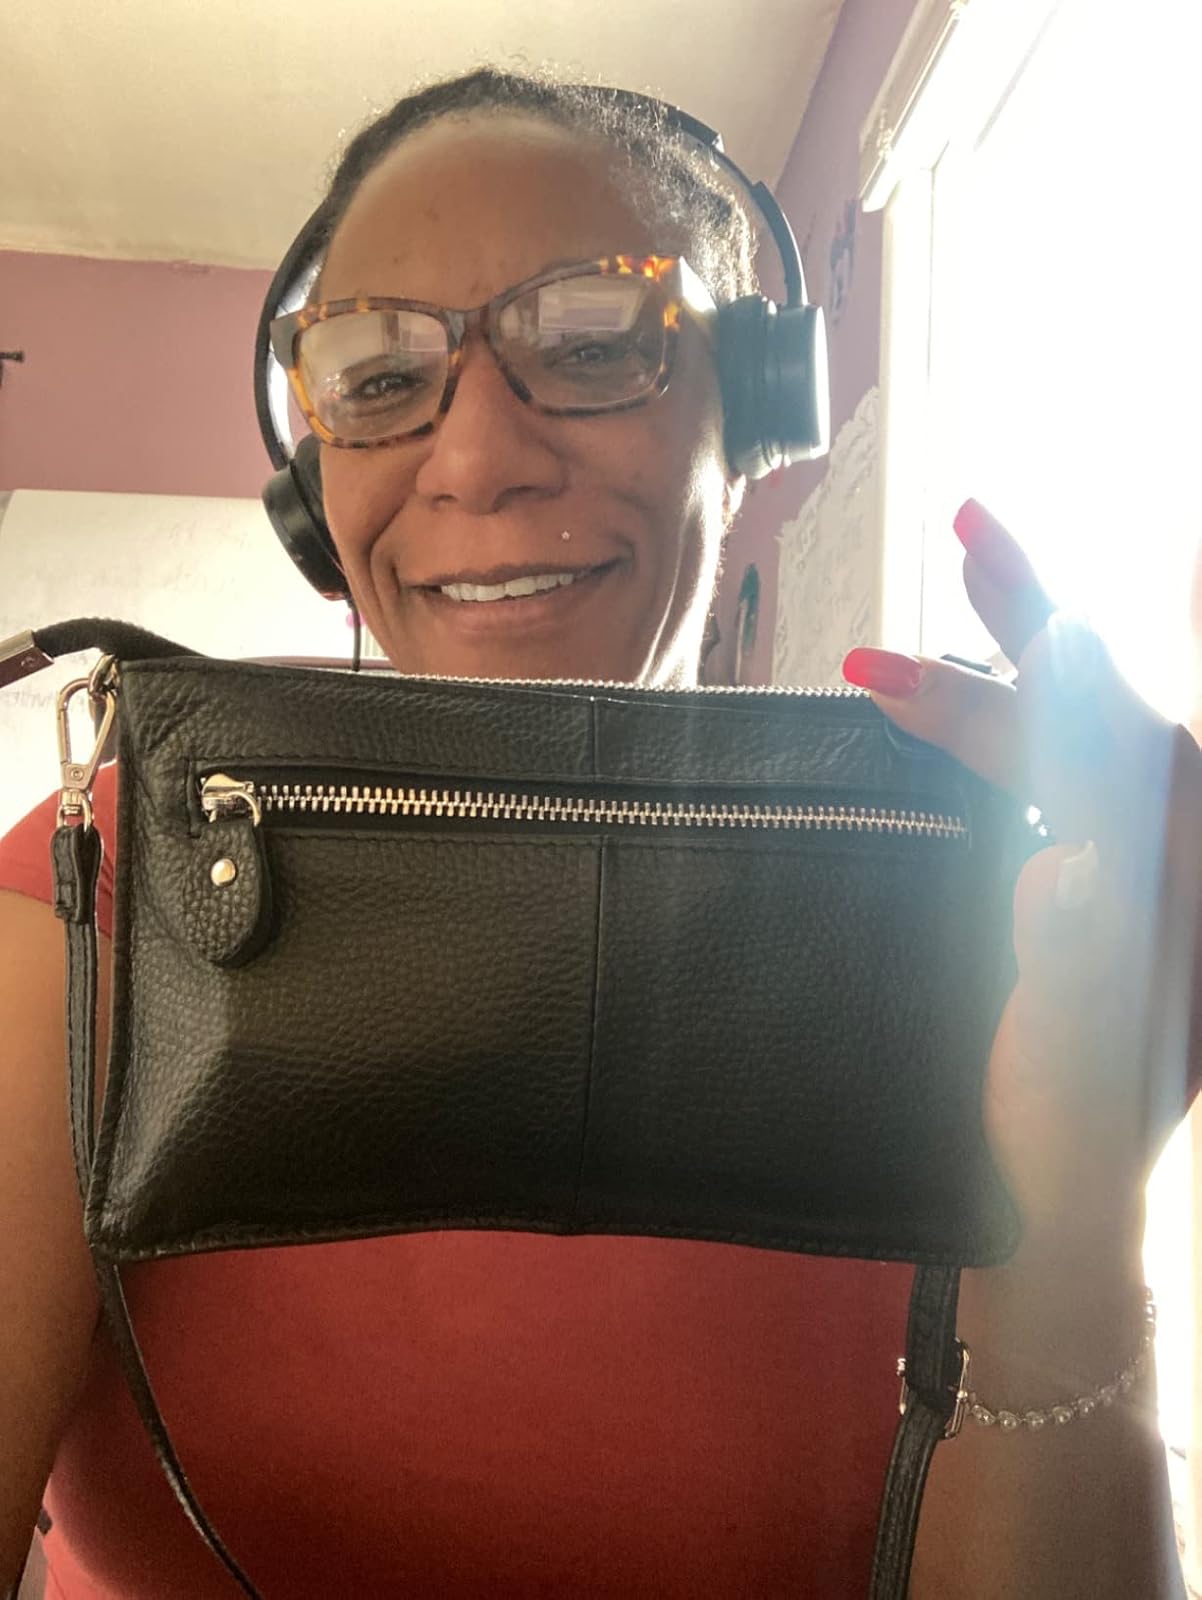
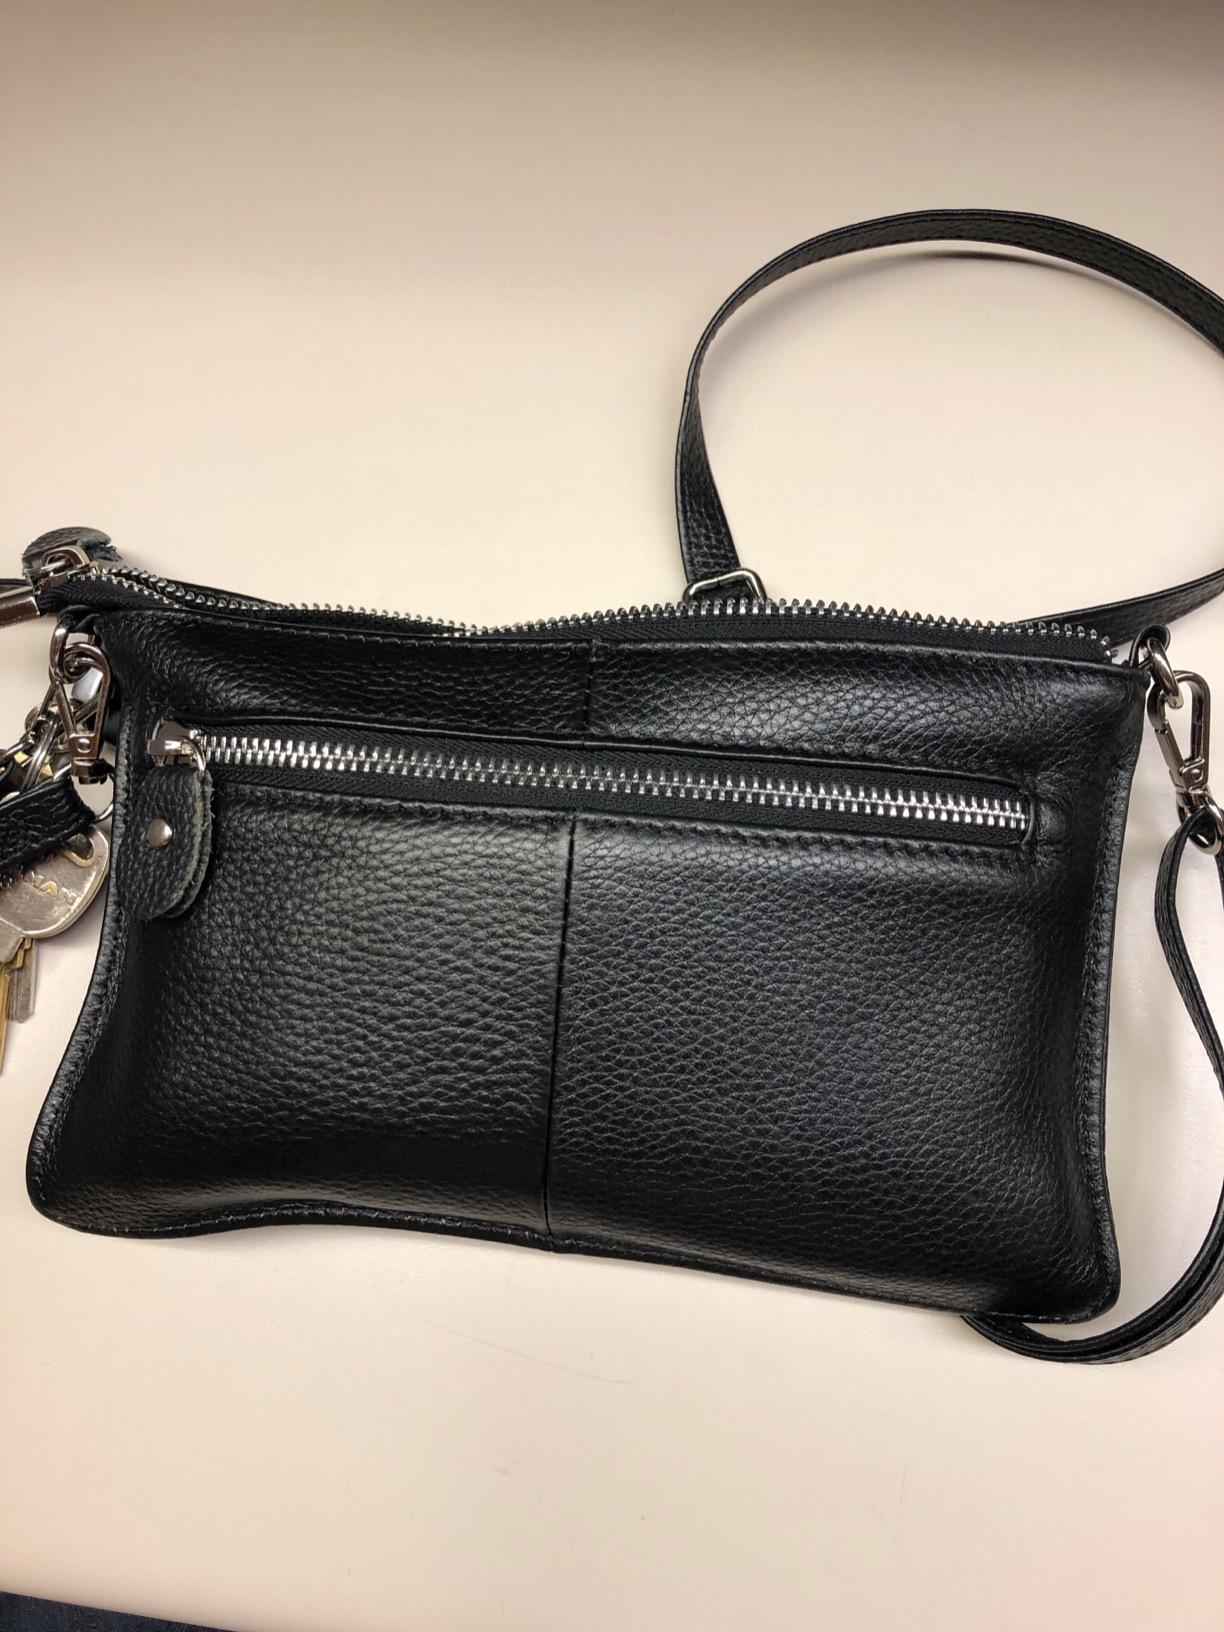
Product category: accessories_handbag
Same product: yes